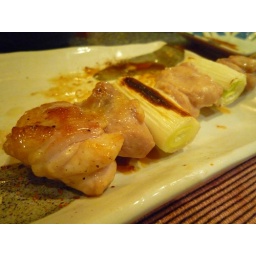
chicken & green onion (negima) yakitori @Torimastu in Shinbashi, Tokyo